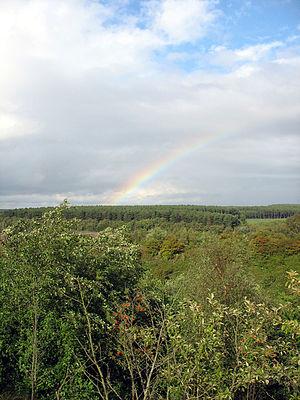
Robin des bois est une série de bande dessinée, inspirée de la légende de Robin des Bois, parue dans Vaillant puis Pif gadget de 1965 à 1975. Scénarisée par Jean Ollivier, elle est d'abord dessinée par le duo Lucien Nortier/Christian Gaty ou Lucien Nortier/Charlie Kiéfer jusqu'en 1969. À partir de cette date, c'est Eduardo Coelho, signant sous le pseudonyme de Martin Sièvre, qui prend, seul, au dessin le relais dans Pif gadget.
La forêt de Sherwood est une forêt célèbre entourant le village d'Edwinstowe dans le Nottinghamshire, en Angleterre, historiquement associée à la légende de Robin des Bois, mais aussi à l'épopée des Luddites à l'ère industrielle. Les 423 ha de la forêt actuelle sont les vestiges du vaste domaine de chasse royal qui s'étendait à l'intérieur des comtés voisins. Un parc ouvert au public a été ouvert en 1969 par le conseil du comté de Nottinghamshire, qui administre la forêt. En 2002, la forêt de Sherwood, riche en chênes, bouleaux et fougères, a été désignée en tant que réserve nationale naturelle par l'English Nature.